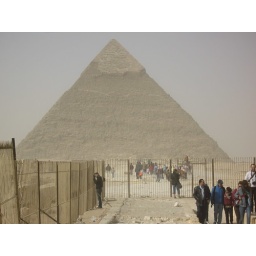
This one was once covered in white rock